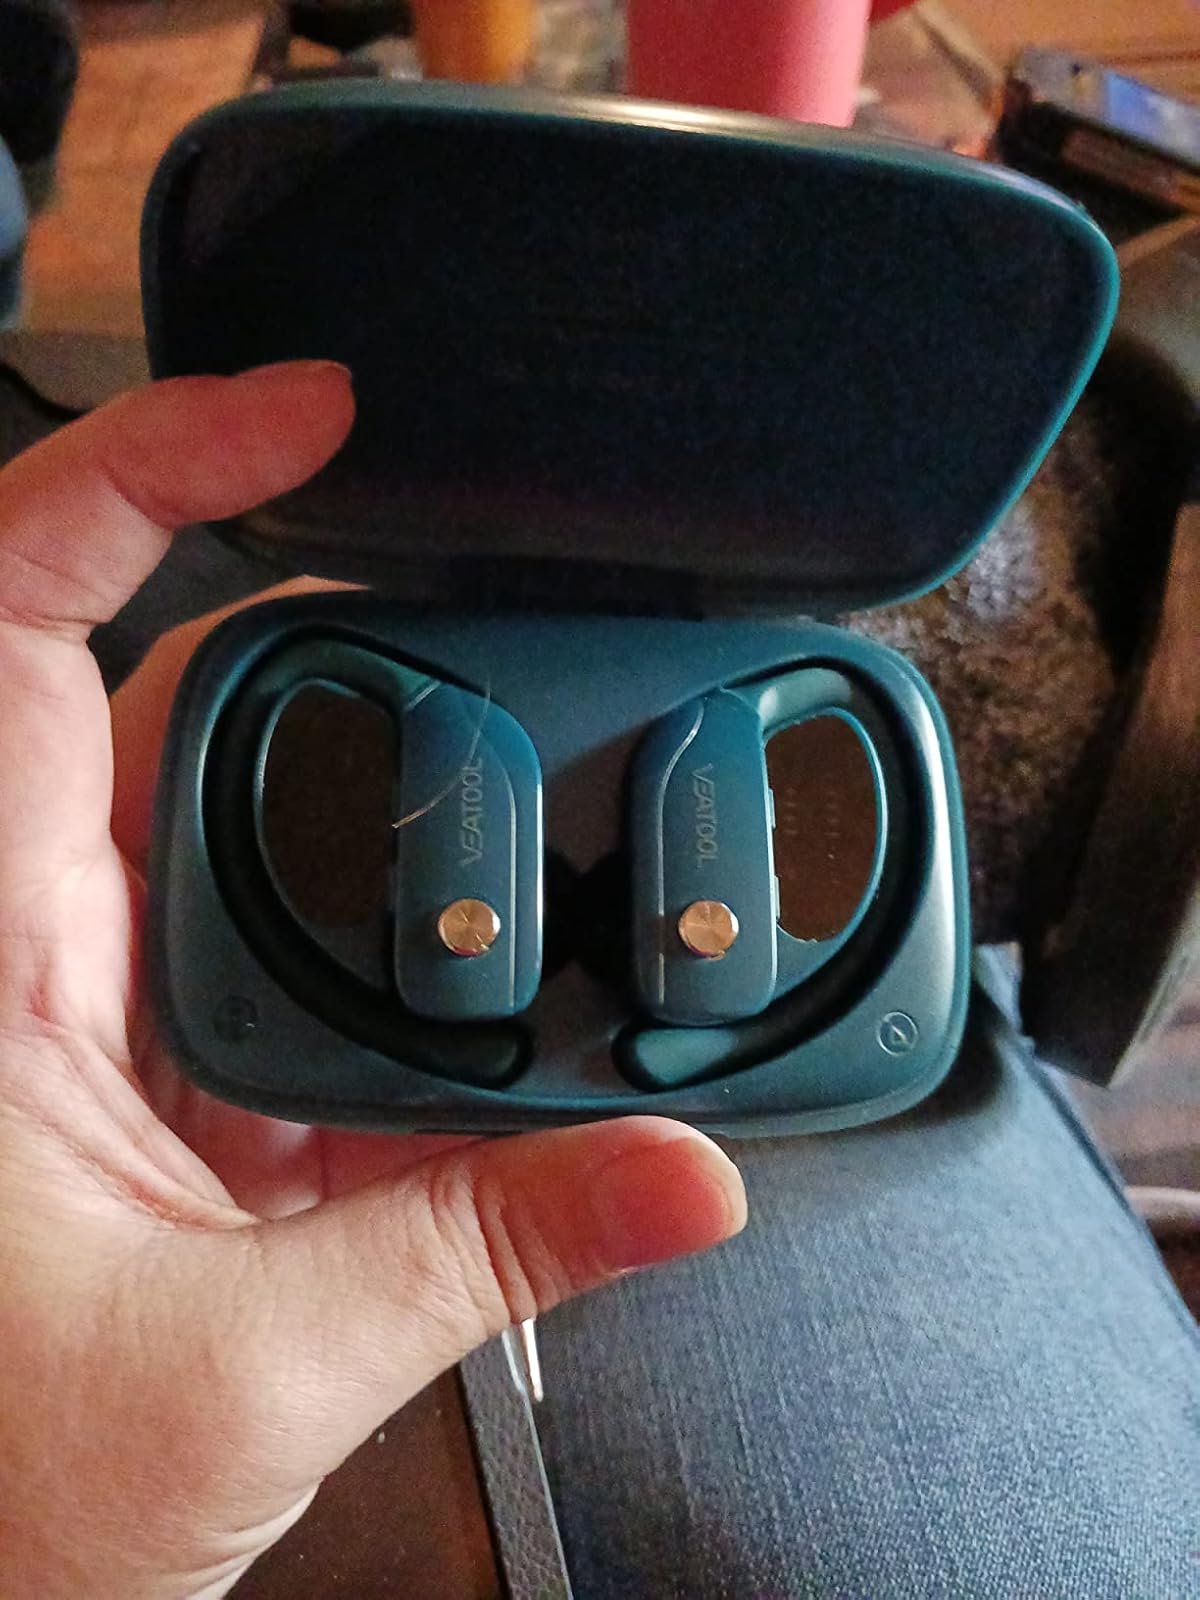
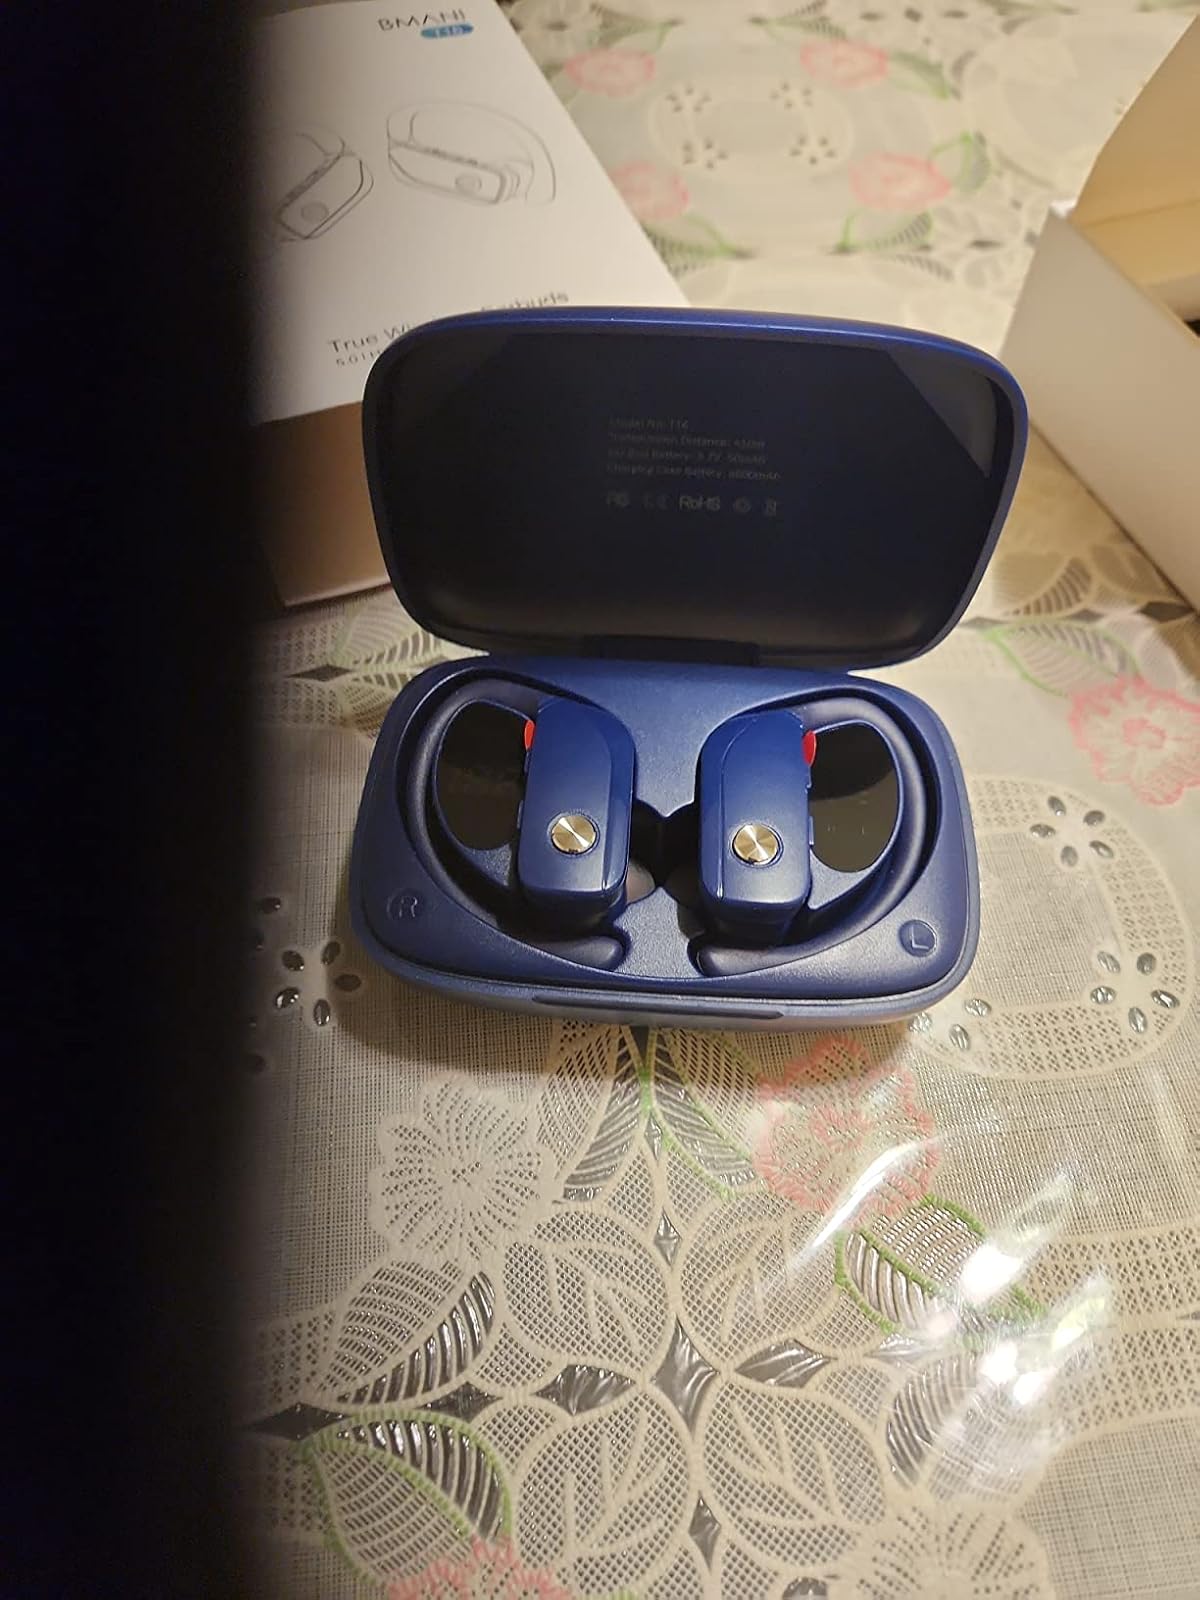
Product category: earbuds
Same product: no